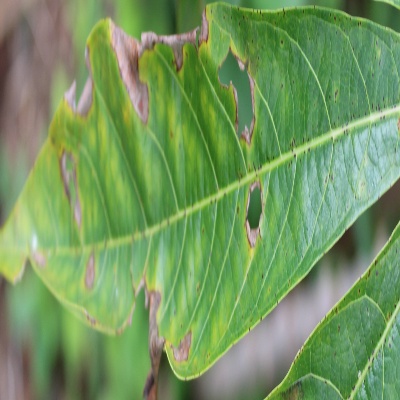
Crop: Cassava
Condition: brown spot